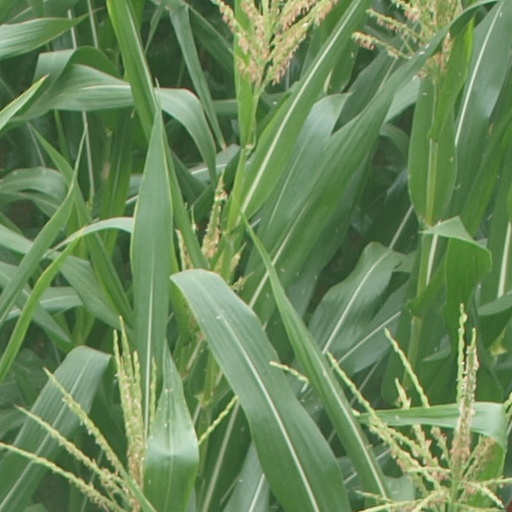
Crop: maize; corn